Alexander Robertson & Sons

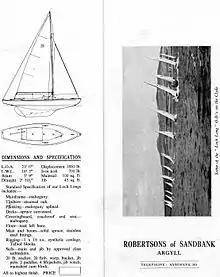
Yard brochure for the successful Loch Longs

The first order for a lifeboat from the Royal National Lifeboat Institution (RNLI) was secured by the yard in 1935. The "Charlotte Elizabeth" was the first motor-powered lifeboat launched in Scotland, and was later stationed at Islay Lifeboat Station in Port Askaig: she now lies abandoned by Thurso Harbour in Caithness (correct as of 13 Jun 2009).